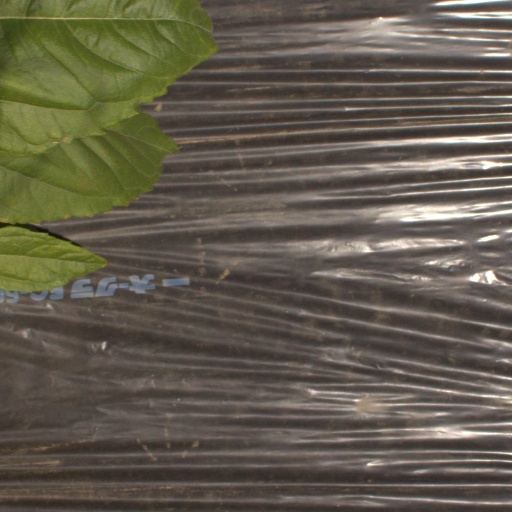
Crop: Jerusalem artichoke